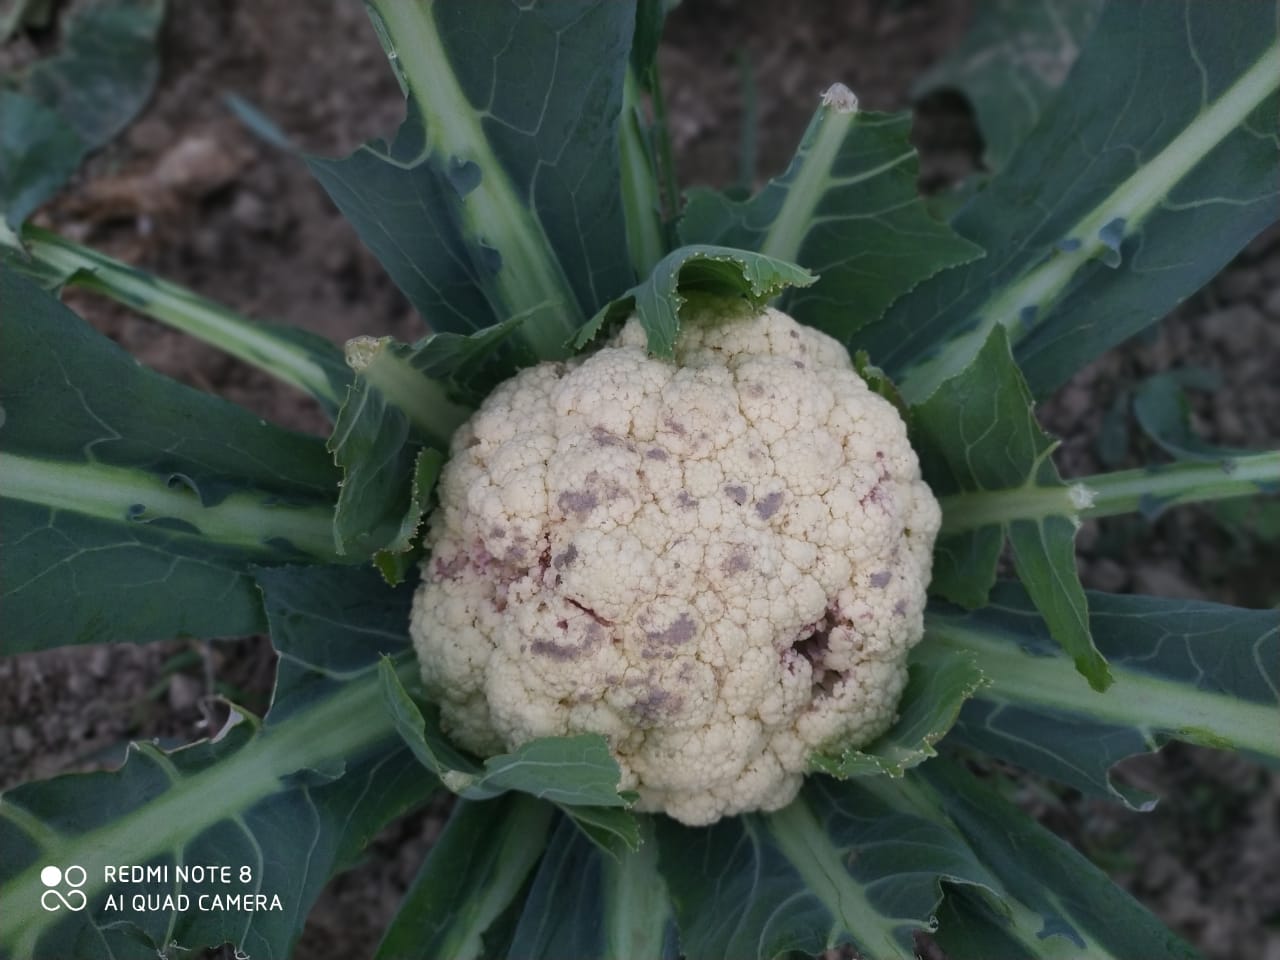
Label: Bacterial spot rot